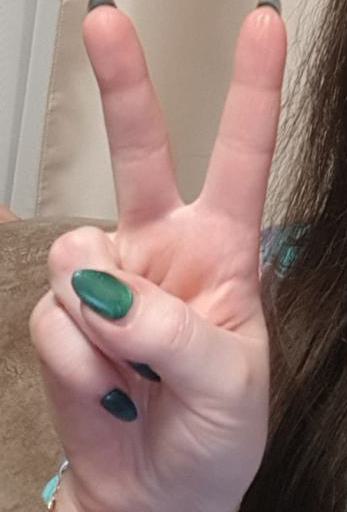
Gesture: peace